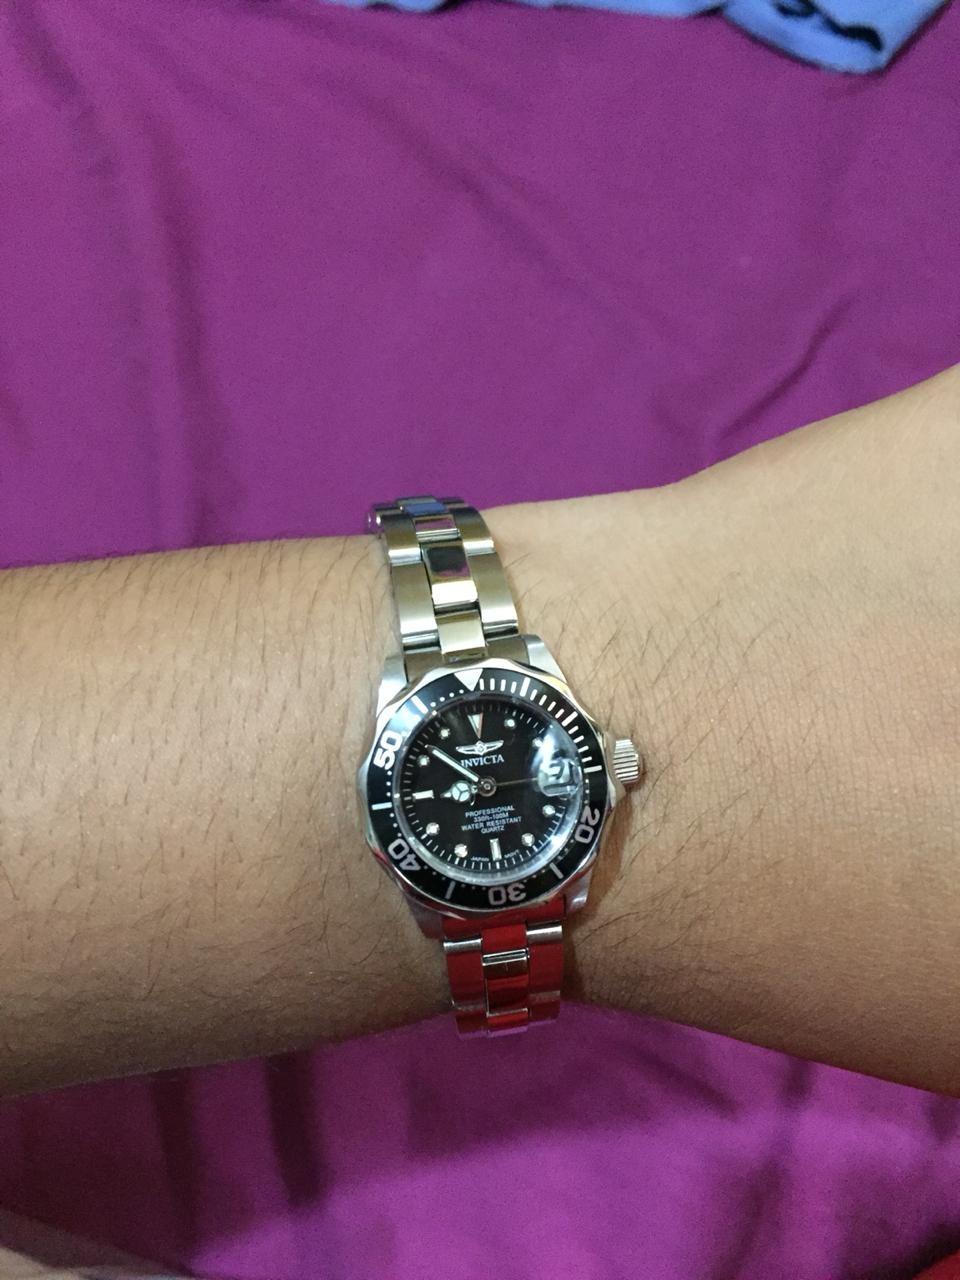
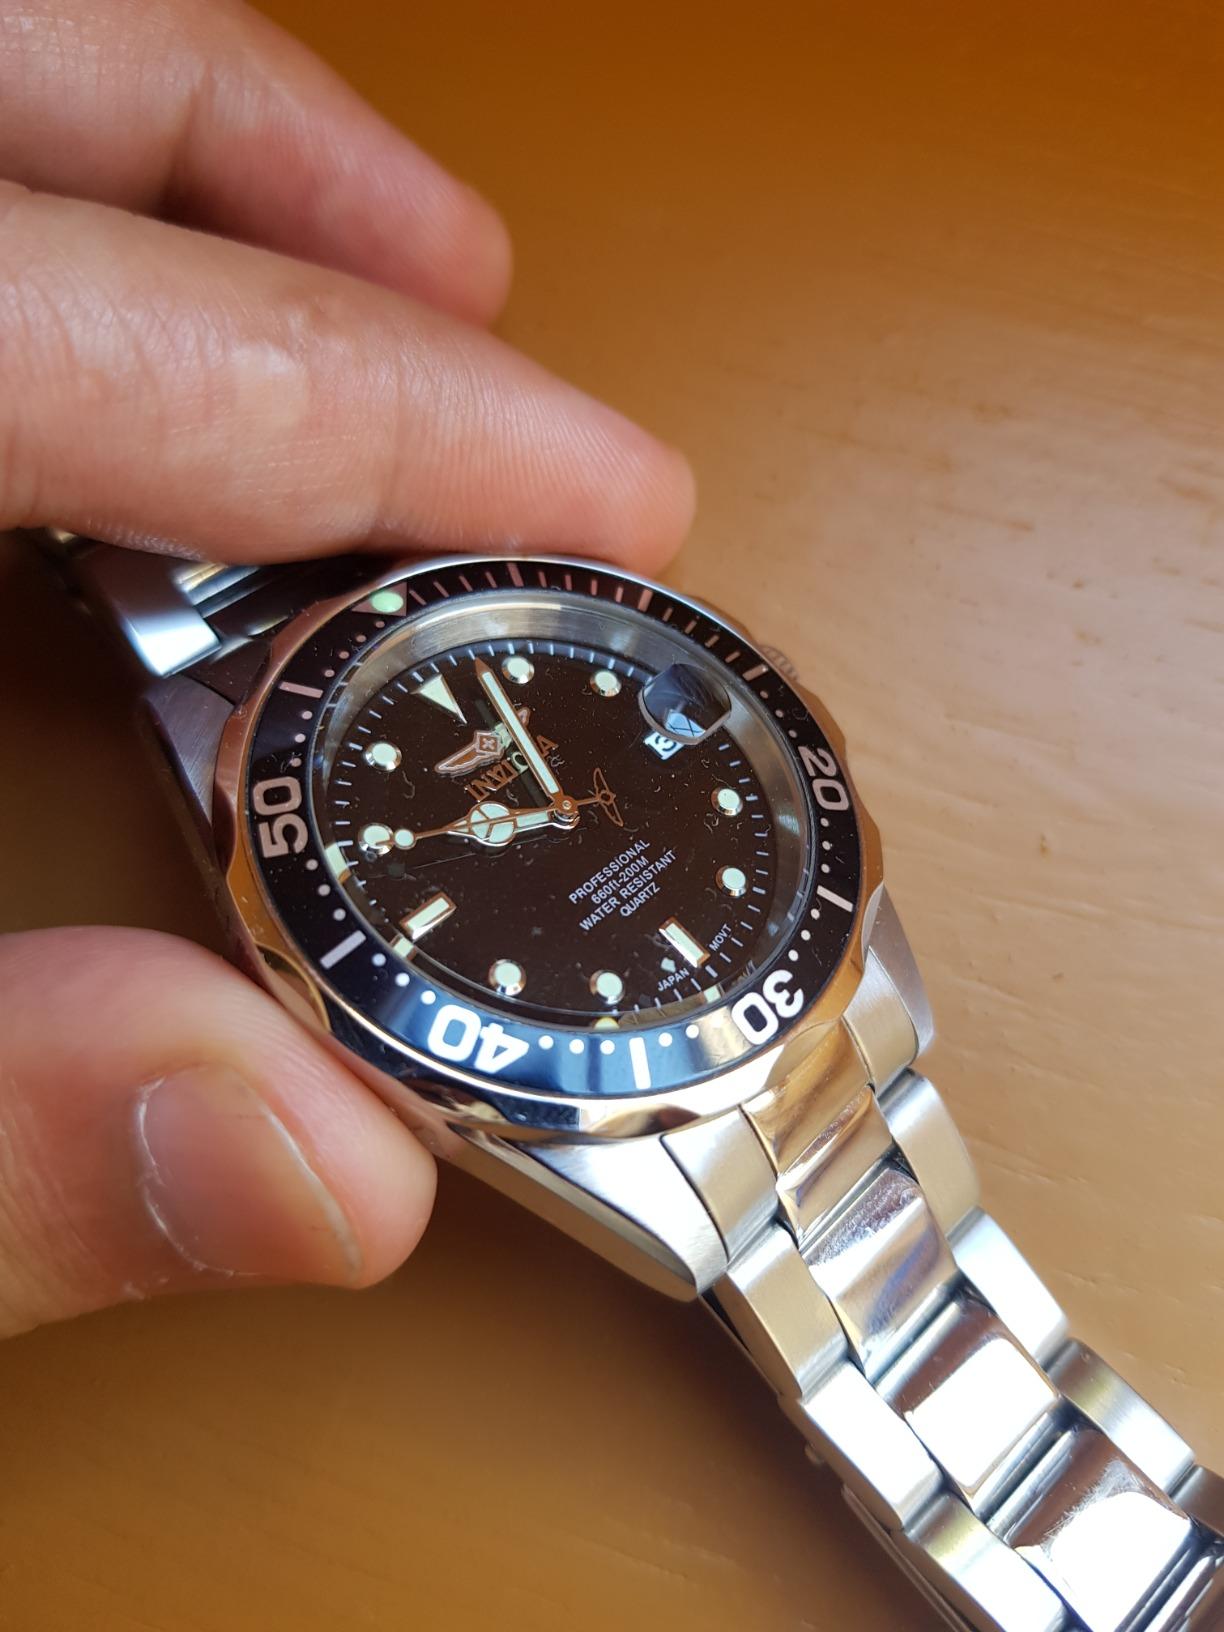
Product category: accessories_watch
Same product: yes